Stadio Ennio Tardini

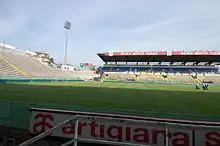
The Tribuna Est seen from the Main Stand.

The Tardini has hosted two "Azzurrini" international matches. The second of these was the second leg of a two-legged affair, which ended 2–2, a result enough to see the Italians out on away goals after the first leg ended goalless.